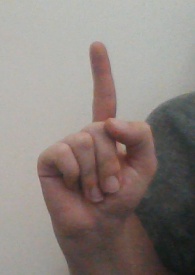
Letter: bb